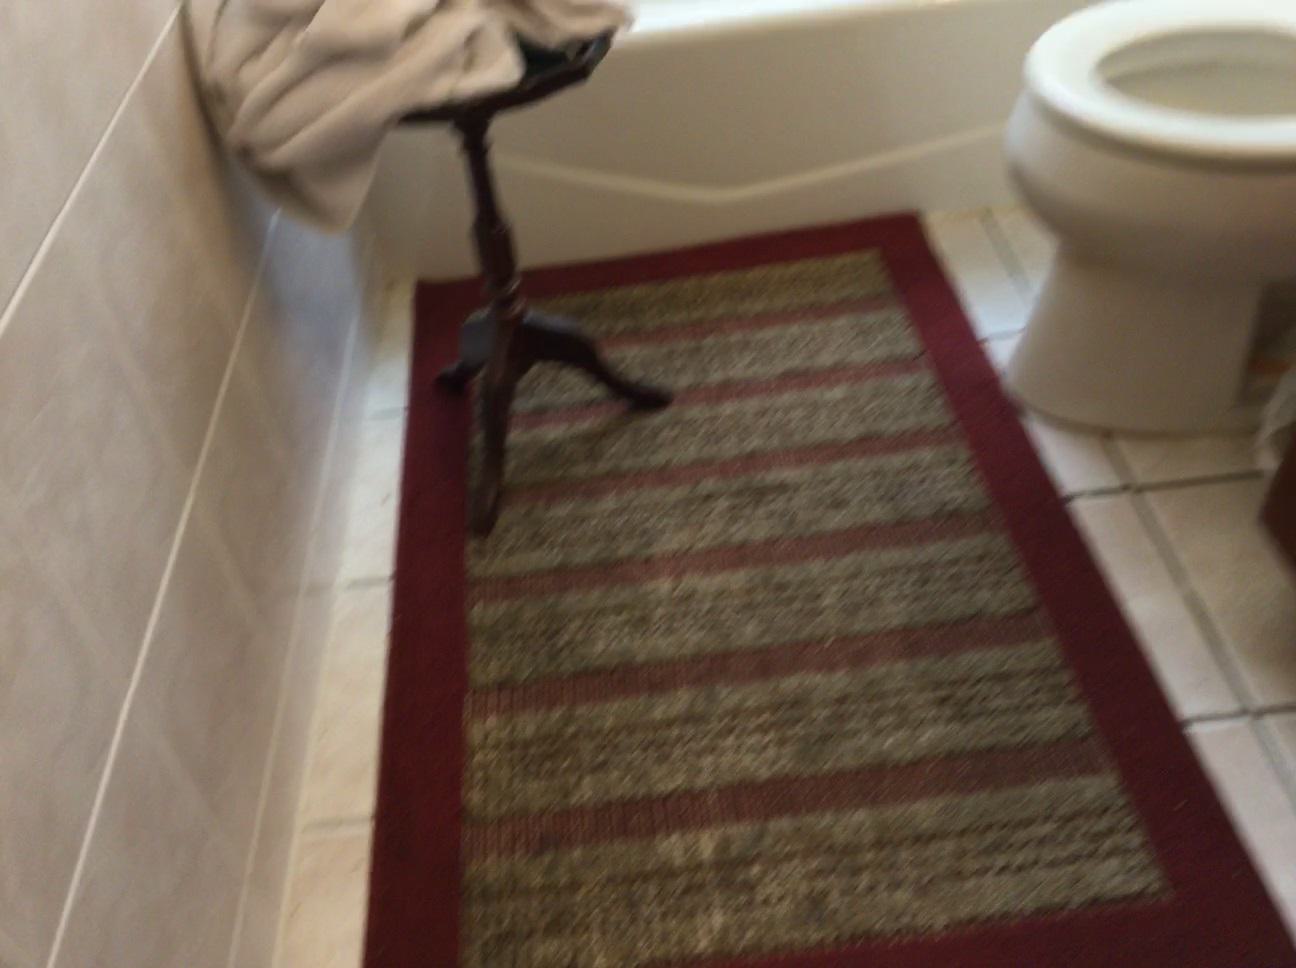
Question: Can the table fit left of the toilet from the camera's perspective? Final answer should be yes or no.
Answer: Yes